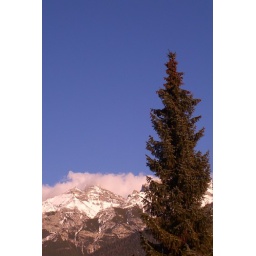
Weather in the mountains could change from hour to hour.First snow and wind 1 hour later blue sky and sunshine.